Arthur Schutt

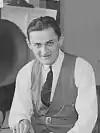
Schutt in the 1920s

Arthur Schutt (November 21, 1902 – January 28, 1965) was an American jazz pianist and arranger.